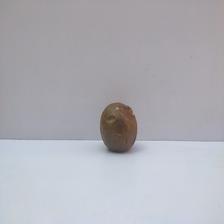
Size: Spoiled